Question: Please indicate a possible affordance area of drag_suitcase that can be used for holding
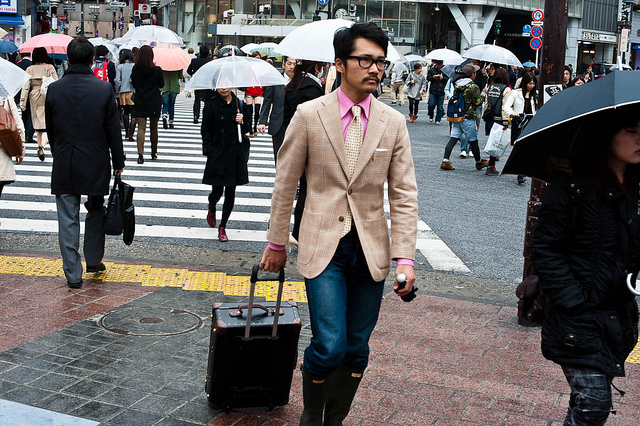
Answer: [239.5, 250, 298.5, 291]